Jean Walkinshaw

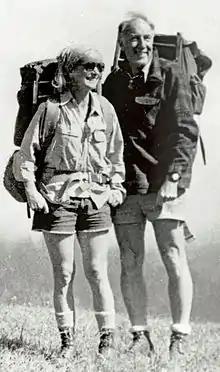
Jean and Walt share their passion for the mountains

She married Walter Walkinshaw, a conservationist and outdoorsman. The Olympic Mountains have two peaks that reflect her deep heritage. Mount Walkinshaw was named after her father-in-law Robert Walkinshaw, an early member of the Mountaineers. Mount Henderson was named after her grandfather Louis F. Henderson, the first botanist to name flowers in the Olympic Mountains.